Glaive (musician)

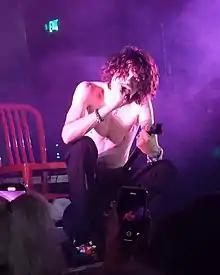
Glaive performing in Asbury Park, New Jersey, 2022

Ash Blue Gutierrez (born January 20, 2005), known professionally as Glaive (stylized as glaive), is an American singer-songwriter. After posting a string of hyperpop songs to SoundCloud during the beginning of the COVID-19 pandemic that earned him a following, he signed a record deal with Interscope Records and released his debut extended play, "Cypress Grove", in 2020. His debut album, "I Care So Much That I Don't Care at All", was released in 2023. His second album, "May It Never Falter", was released in 2024.